Ted Turner

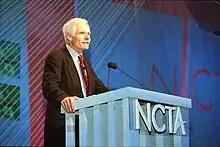
Turner speaking at an industry event in 2000

In 1978, Turner contacted media executive Reese Schonfeld about his plans to launch a 24-hour news channel (Schonfeld had previously approached Turner with the proposition in 1977 but was rebuffed). Schonfeld responded that it could be done with a staff of 300 if they used an all electronic newsroom and satellites for all transmissions. It would require an initial investment of $15 million–$20 million and several million dollars per month to operate.